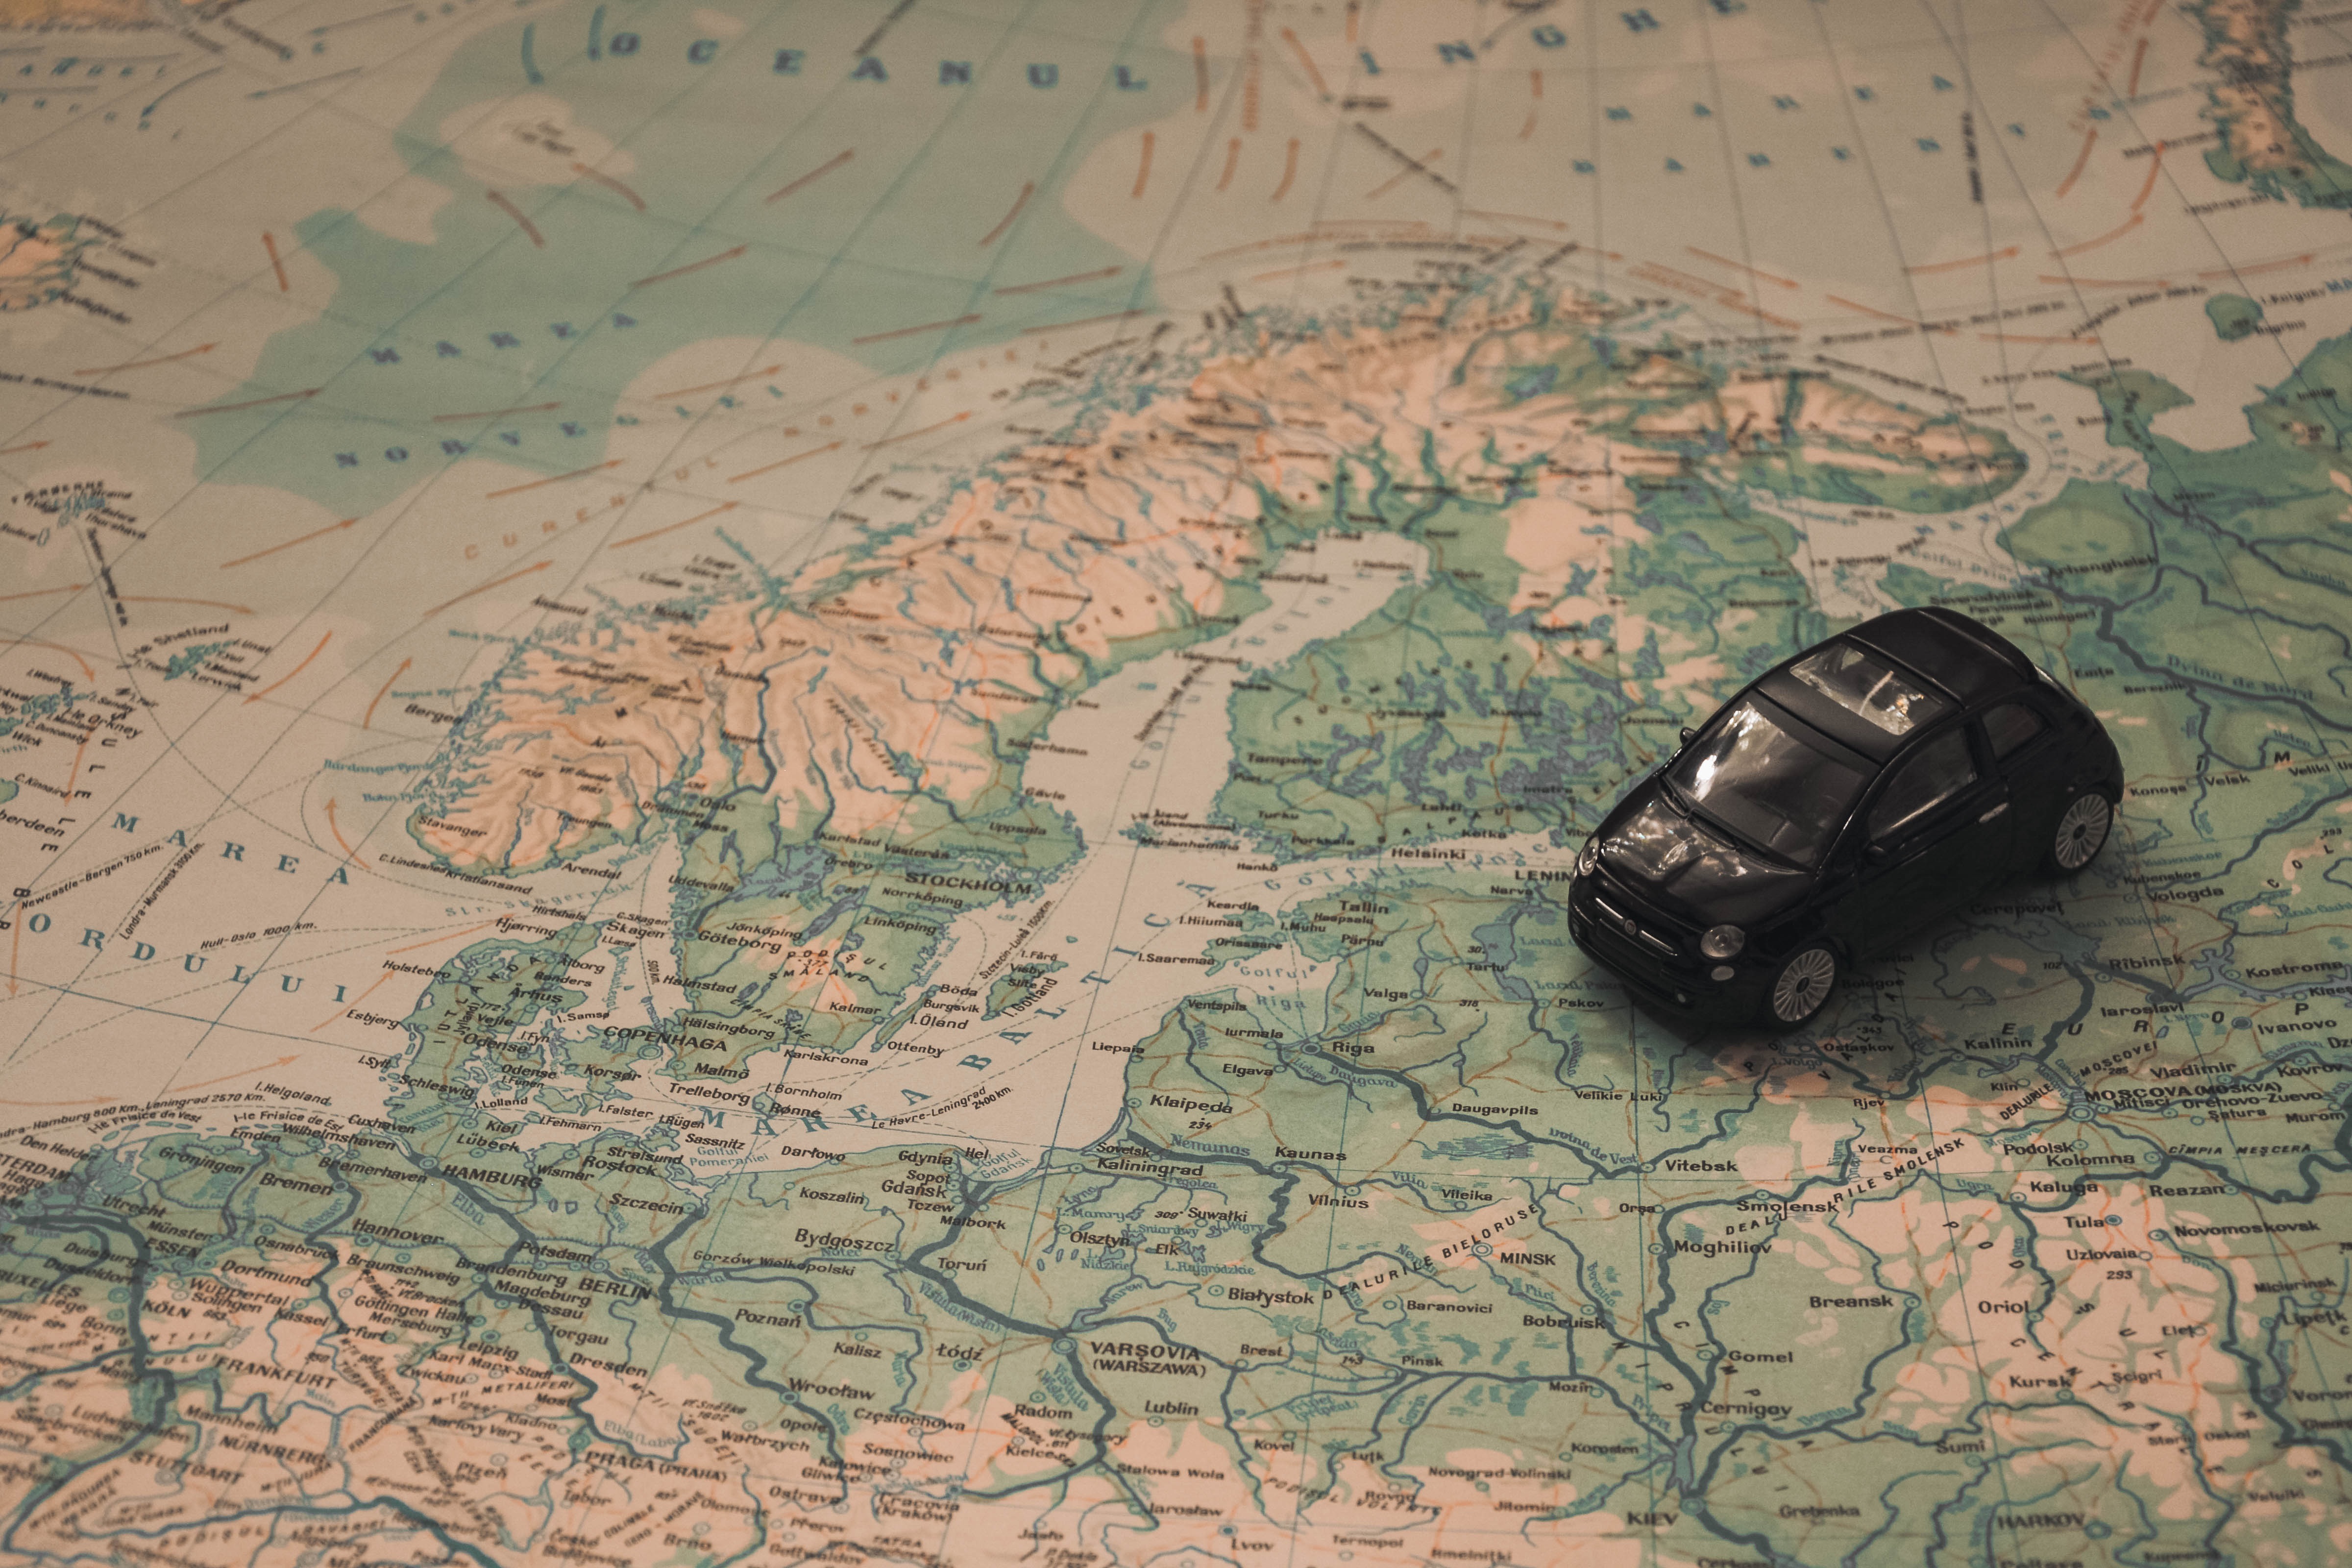
car, adventure, travel, europe, soil, route, terrain, toy, map, miniature, geology, drawing, holidays, sweden, denmark, navigation, finland, fiat, north sea, norway, scandinavia, screenshot, baltic sea